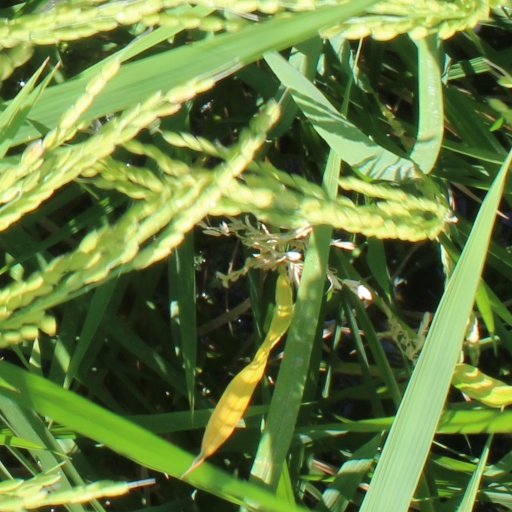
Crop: rice